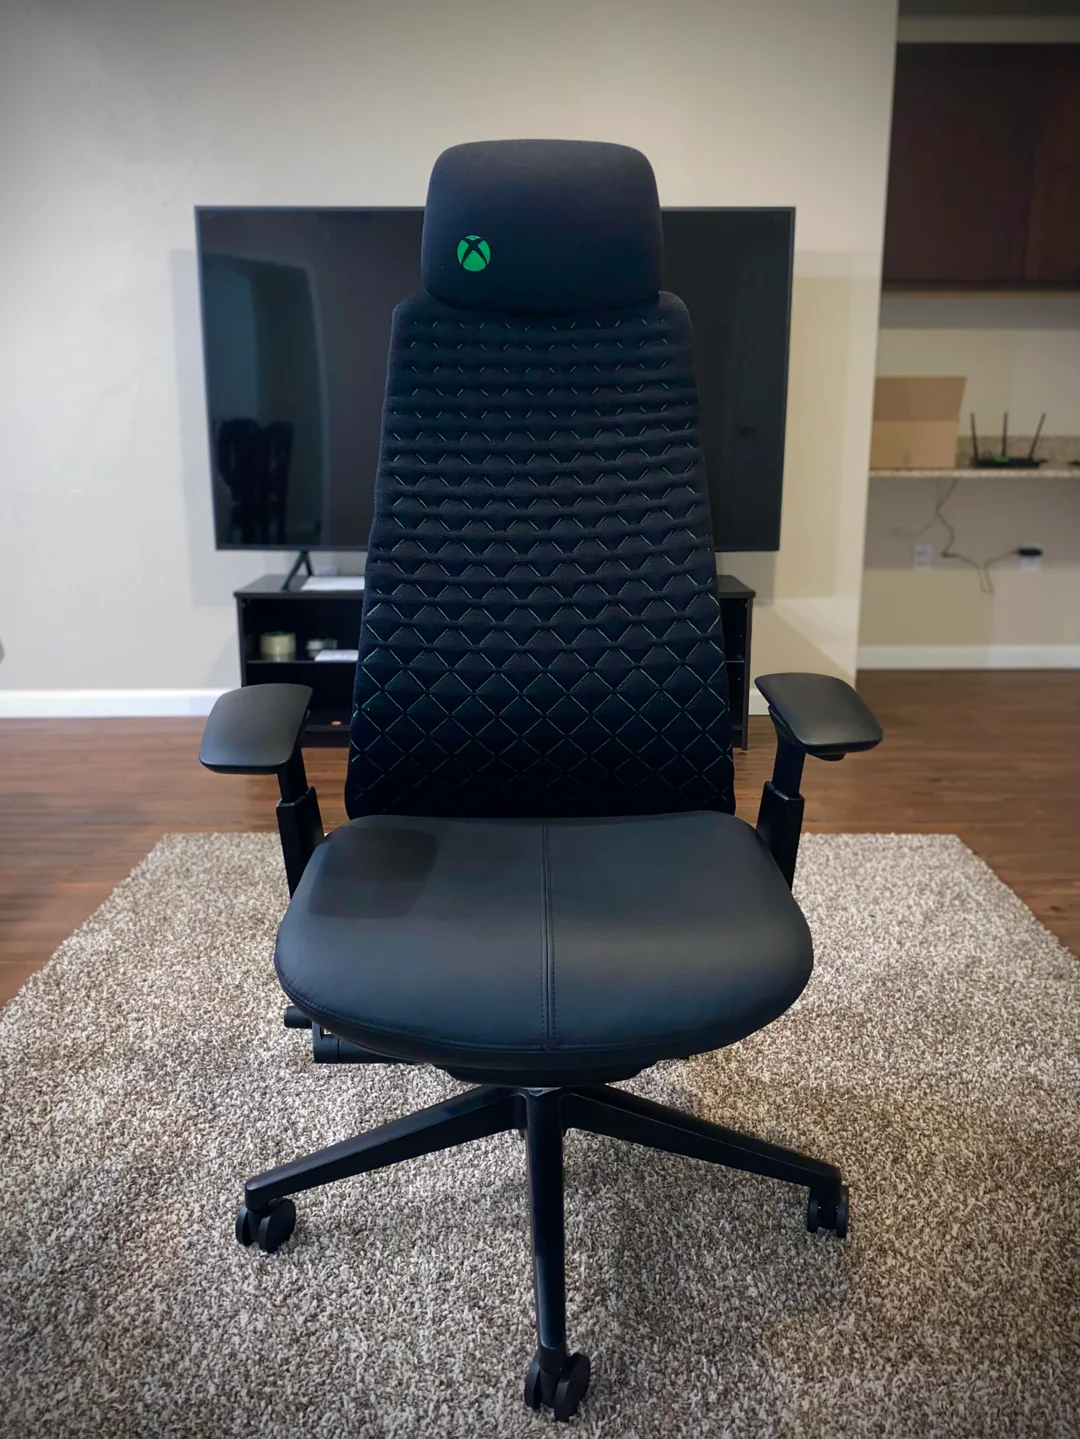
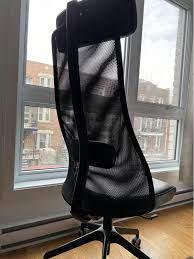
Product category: items_chair
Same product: no